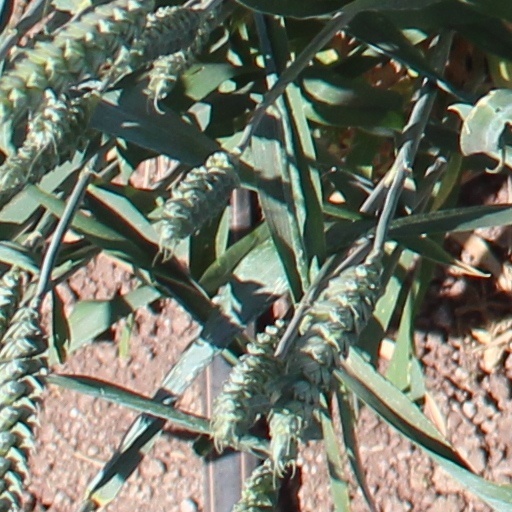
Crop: wheat